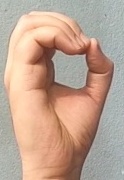
ASL sign: O